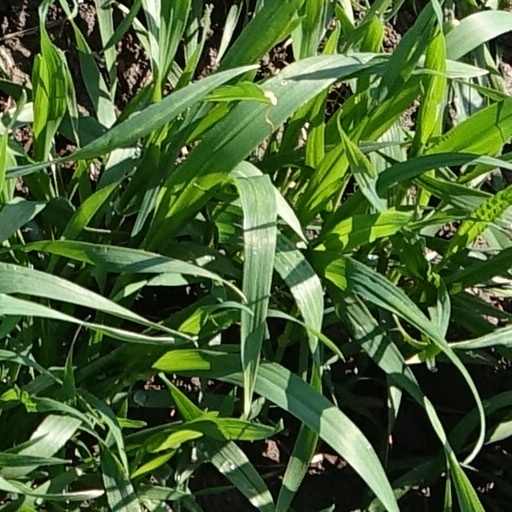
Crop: wheat